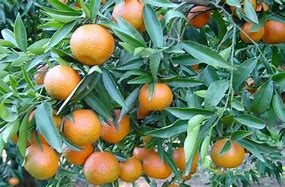
Label: mandarine